Tropical Storm Norma (1970)

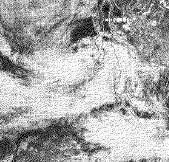
Tropical Storm Norma near peak intensity

Tropical Storm Norma was the fourteenth named tropical cyclone of the 1970 Pacific hurricane season. The storm formed off the coast of Mexico and intensified rapidly, peaking as a strong tropical storm on September 3, before starting a weakening trend. It dissipated before making landfall on Baja California.